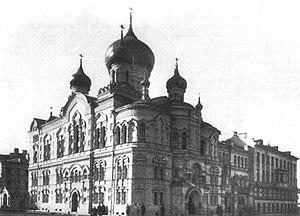
Saint-Pétersbourg. .